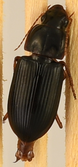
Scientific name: Harpalus pensylvanicus
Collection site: Blandy Experimental Farm NEON (BLAN), plot BLAN_002